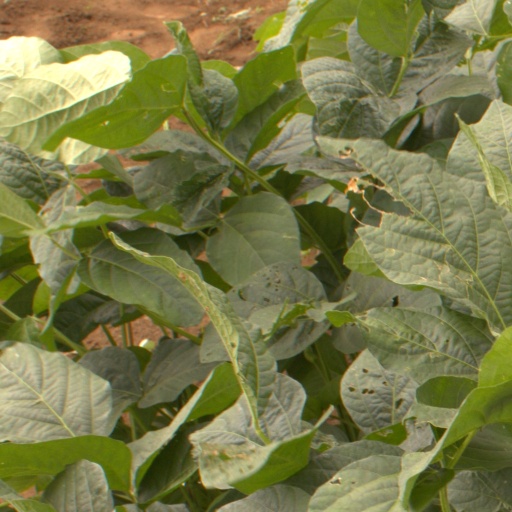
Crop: soybean